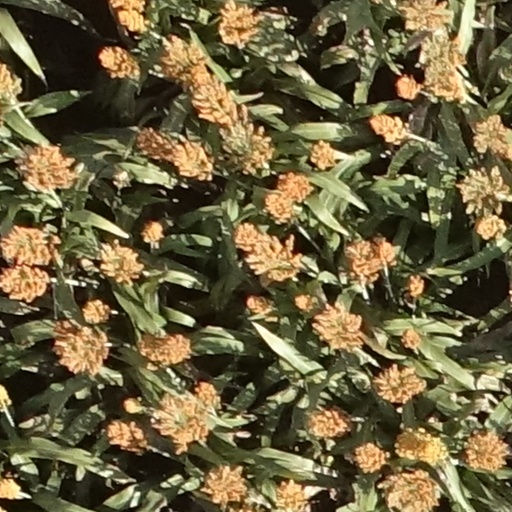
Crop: sorghum